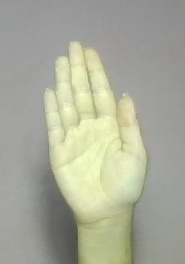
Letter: seen